Salem Public Library (Massachusetts)

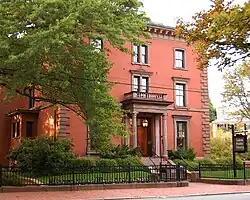
Salem Public Library, former house of sea captain John Bertram

The Salem Public Library is a public library at 370 Essex Street in Salem, Massachusetts. The library building was constructed in 1855 for John Bertram, a prominent sea captain, and his family.